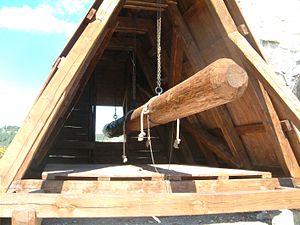
Reconstitution d'une tortue bélière (testudo arietaria), citadelle Les-Baux-de-Provence, France.
Le bélier est un engin de siège dont l’origine remonte à l’Antiquité et qui était utilisé pour enfoncer les murs des fortifications ou les portes.